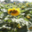
Label: sunflower